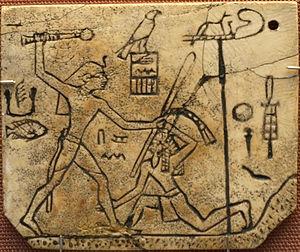
La représentation de l'ondulation de l’eau est l'un des hiéroglyphes les plus utilisés dans la langue de l'Égypte antique.
Une histoire du monde en cent objets est un projet commun de la BBC Radio 4 et du British Museum composé d'une série de cent émissions radiophoniques, rédigées et présentées par Neil MacGregor, directeur du British Museum.
Le Khat est une coiffe portée par les membres de la noblesse de l'Égypte antique. Plus simple que le Némès, dont elle est un composant, elle n'a ni pli ni bande, et pend ouverte à l'arrière.
L'Égypte antique a très tôt développé une armée au service de Pharaon et de la protection des Deux Terres. Cette armée a laissé de nombreuses traces d'une activité militaire à travers tout le pays démontrant que les Égyptiens bien que souvent représentés comme un peuple pacifique n'avaient pas ménagé leurs moyens pour développer une puissante force de frappe qui finira par former d'ailleurs une véritable caste sociale au sein d'une société très hiérarchisée.
Den ou Oudimou est le nom d'Horus du cinquième souverain de la Iʳᵉ dynastie. Manéthon l'appelle « Ousaphaïdos », « Ousaphaïs » ou « Kenkenès » et lui compte vingt ans de règne mais la pierre de Palerme indique un règne beaucoup plus long. Le Canon royal de Turin l'appelle « Qenti » et la liste d'Abydos le nomme « Sepaty ». Il est attesté par de nombreuses sources archéologiques, il aurait eu un règne prospère et de nombreuses innovations lui sont attribuées. Il fut le premier à utiliser le titre de « Roi de Basse et Haute-Égypte », et le premier représenté comme portant la double couronne, nommée Pschent. Le sol de sa tombe dans la nécropole d'Oumm el-Qa'ab à Abydos est fait de granit rouge et noir, la première fois en Égypte que cette pierre dure a été utilisée comme matériau de construction. Au cours de son long règne, il a établi plusieurs des modèles de rituels de cour et de royauté utilisés par les souverains ultérieurs et il a été tenu en haute estime par ses successeurs immédiats.
Oup-ouaout ou Oupouaout, dont le nom signifie « Celui qui ouvre les chemins », est, dans la mythologie égyptienne, le dieu tutélaire de la ville d'Assiout, capitale du XIIIᵉ Nome de Haute-Égypte. On le représente le plus souvent en tête des cortèges d'enseignes car en tant que dieu « éclaireur » il a pour fonction principale d'écarter symboliquement toute force hostile sur le chemin des processions royales ou divines.